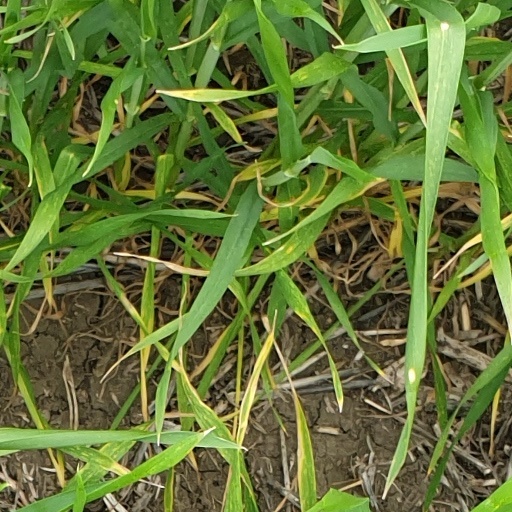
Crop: wheat